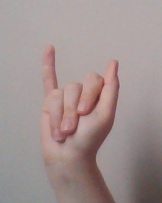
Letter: meem